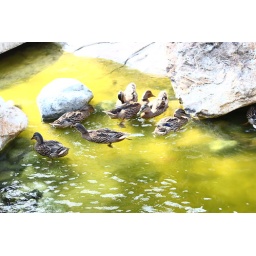
Ducks in front of new place in lake forest ca